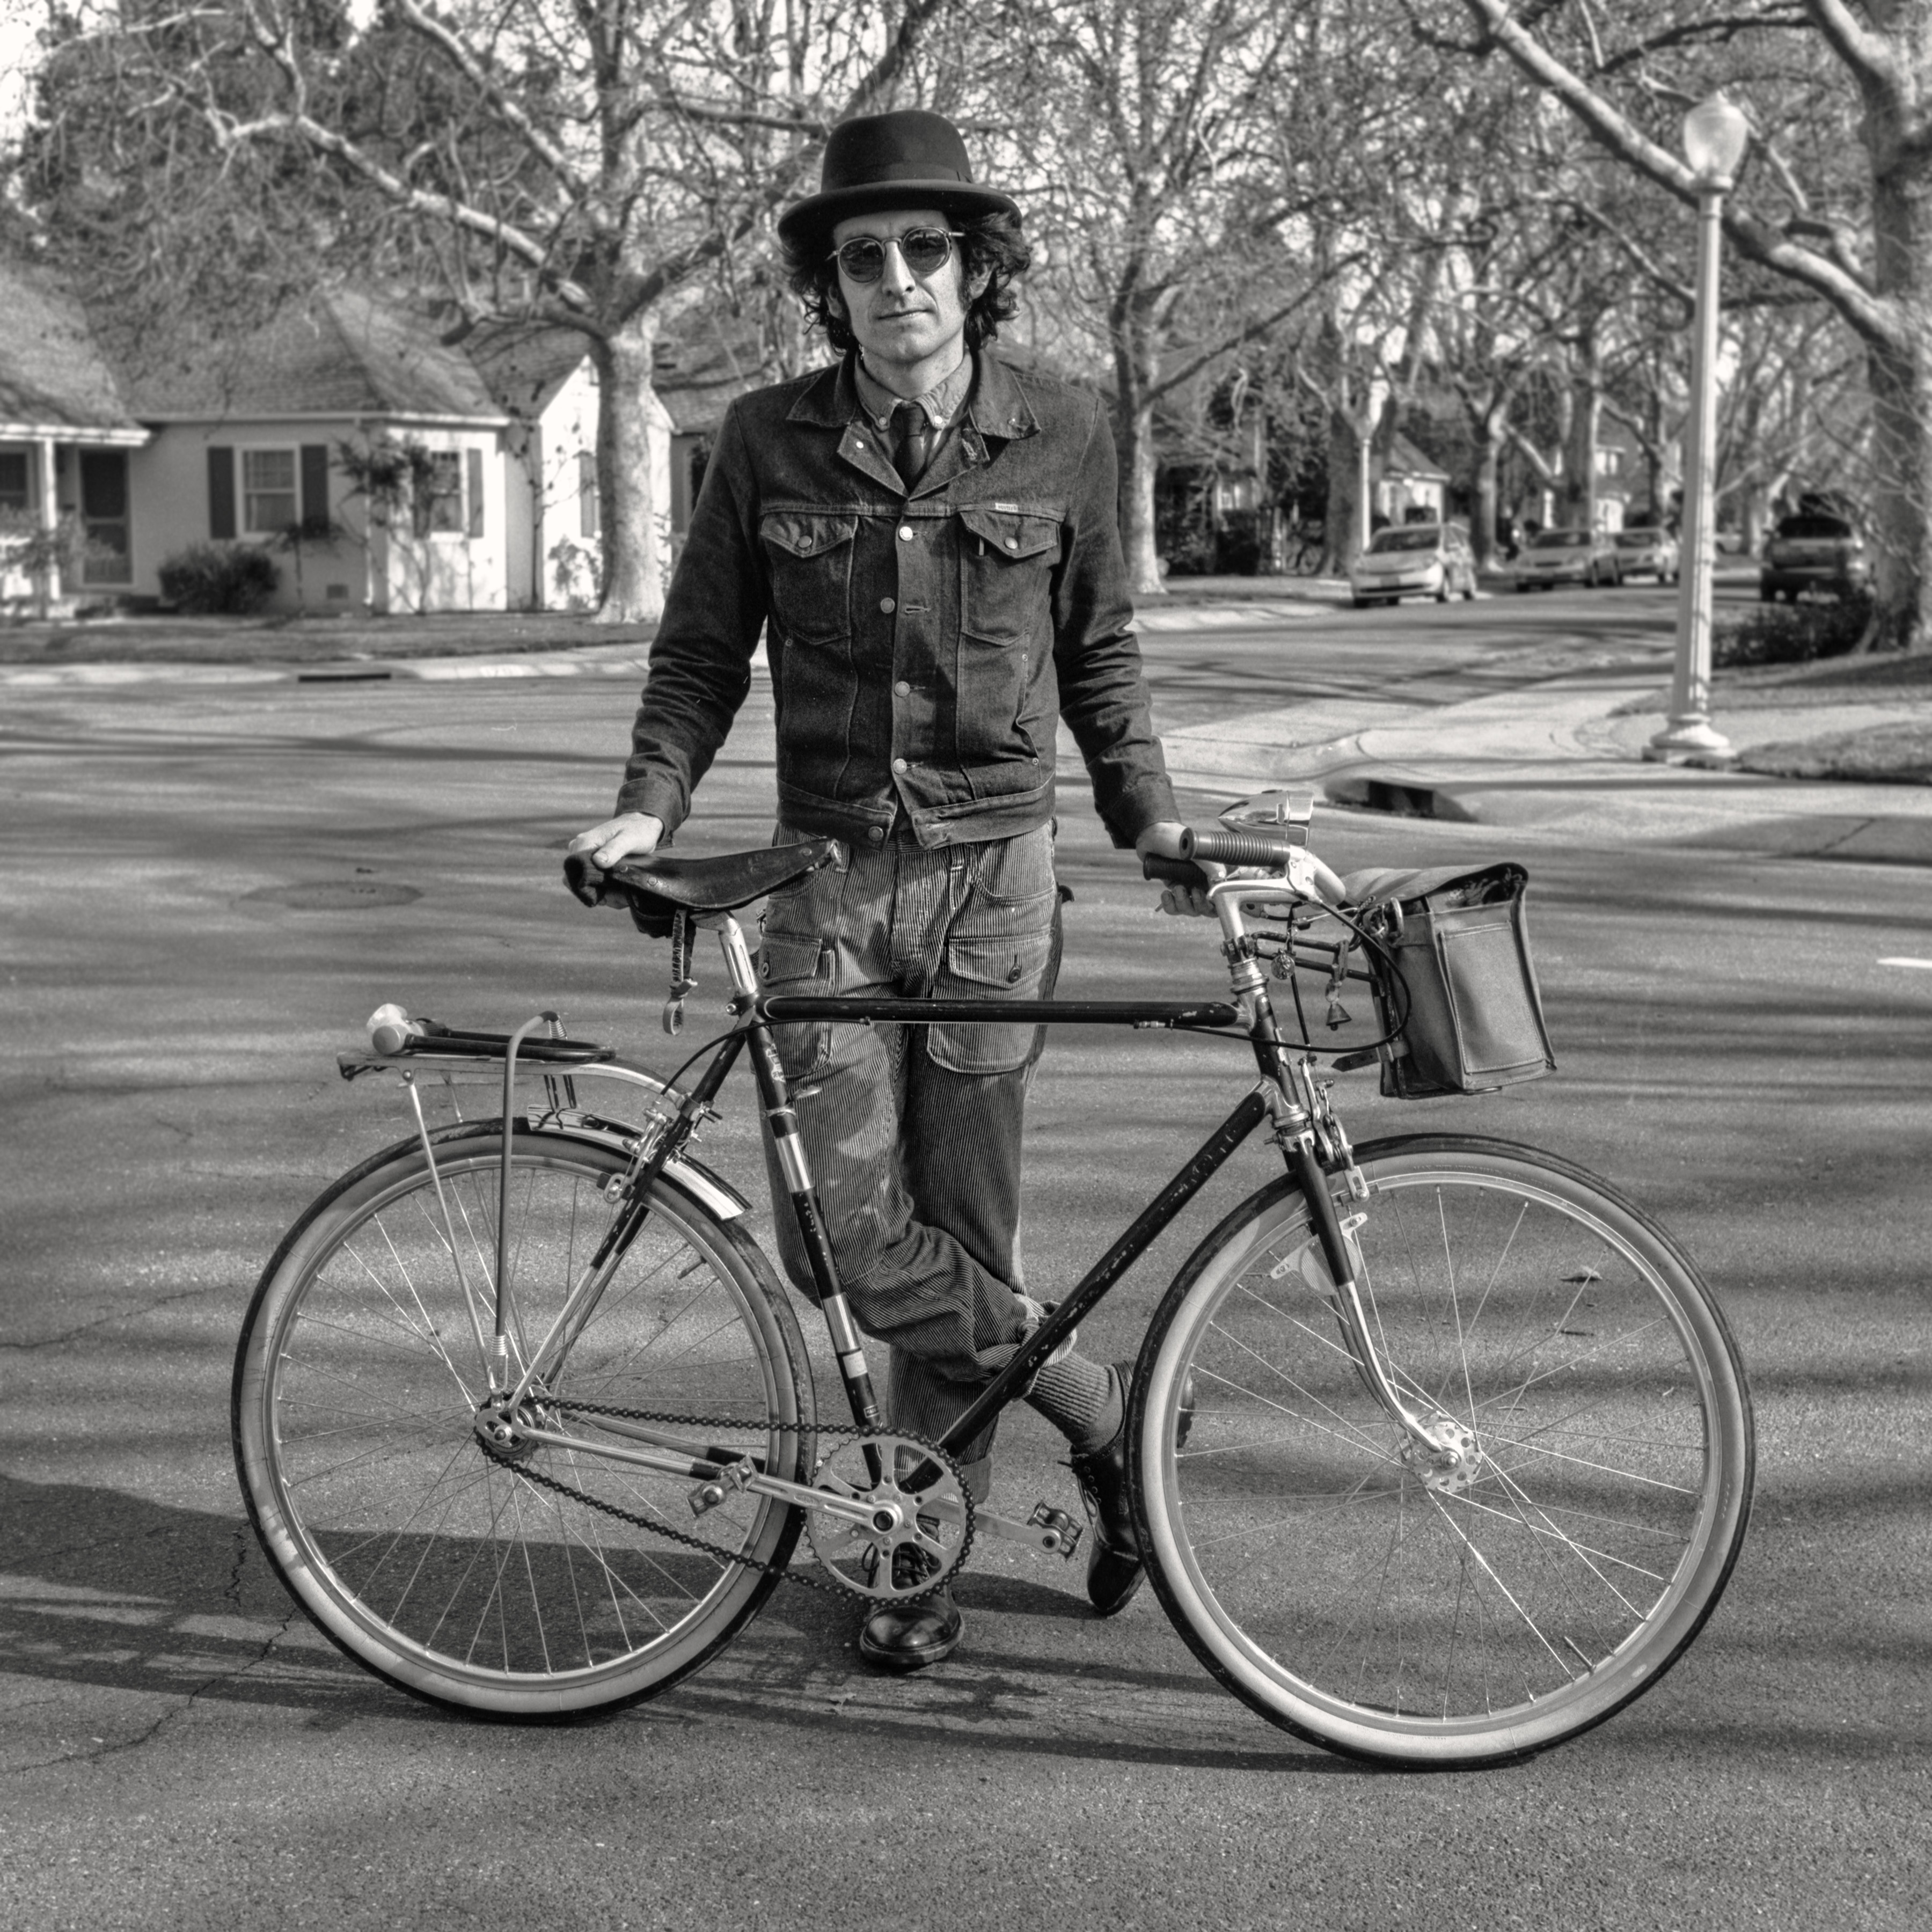
black and white, road, vintage, retro, bicycle, urban, vehicle, monochrome, sports equipment, cycling, tweed, sacramento, bygoneera, edwardianbritain, amorecivilizedtime, road cycling, land vehicle, monochrome photography, cyclo cross bicycle, road bicycle, racing bicycle